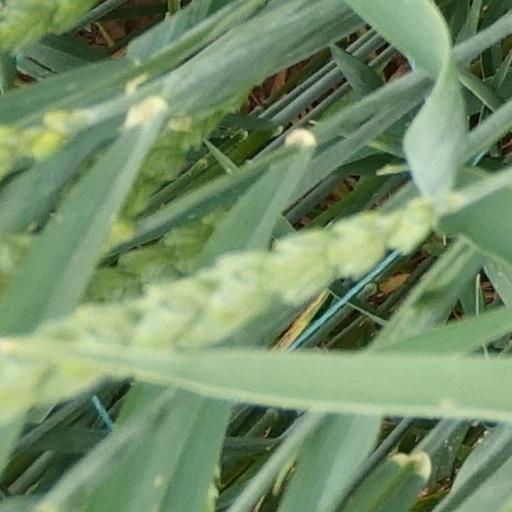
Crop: wheat